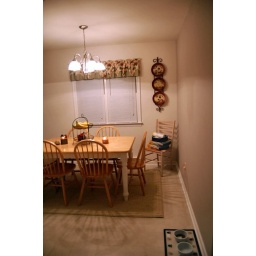
New rug under the table courtesy of Lowe's and a rug near the kitchen sink to match.